Emerson Heights Historic District

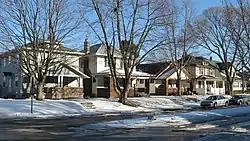
Emerson Heights Historic District, February 2011

Emerson Heights Historic District, also known as Emerson Heights Addition and Chas. M. Cross Trust Clifford Avenue Addition, is a national historic district located at Indianapolis, Indiana. The district encompasses 1,000 contributing buildings and 9 contributing structures in a predominantly residential section of Indianapolis. They include 659 houses, 334 garages, 7 commercial buildings, and 9 objects. It was developed between about 1910 and 1940, and includes representative examples of Colonial Revival, Tudor Revival, and Bungalow / American Craftsman style architecture. The houses are characteristically of frame construction with brick front porches, with some brick dwellings.